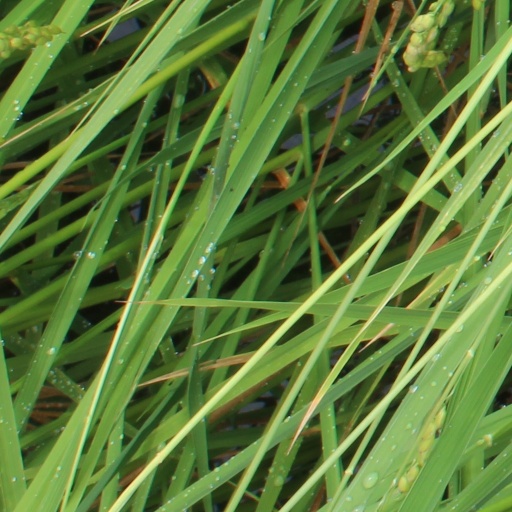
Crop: rice